Brucklay railway station

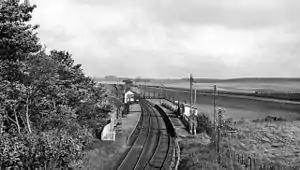
The station in 1961

Brucklay railway station was a former railway station in Brucklay, Aberdeenshire.